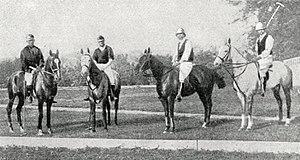
Le Bagatelle Polo Club de Paris, médaille de bronze aux JO 1900 de Paris (G. à D. Ed. de Rotschild, F.-A. Gill, Foxball-Keene, et R. Duval).
Le tournoi olympique de Polo aux Jeux de 1900 à Paris s'est tenu du 28 mai au 2 juin 1900 sur le terrain de Polo de Bagatelle. Ce fut la première apparition de cette discipline à l'occasion de Jeux olympiques. L'équipe vainqueur reçois une coupe d'une valeur de 2 000 francs, et une plaquette en or pour chaque joueur.
Le Polo de Paris est un club sportif privé parisien situé route des Moulins dans le bois de Boulogne.
Les Jeux olympiques de 1900, officiellement nommés Jeux de la IIᵉ olympiade, sont la deuxième édition des Jeux olympiques modernes. Ils ont lieu à Paris en France du 14 mai au 28 octobre 1900 dans le cadre de l'Exposition universelle. La décision d'organiser les Jeux de 1900 à Paris est prise lors du Iᵉʳ congrès olympique qui a lieu en 1894. Une concurrence se développe après les Jeux de 1896 entre d'un côté Pierre de Coubertin, président du Comité international olympique, qui veut organiser les Jeux de la IIᵉ olympiade à Paris mais qui ne réussit pas à mettre en route son projet, et de l'autre Alfred Picard, commissaire général de l'Exposition universelle, qui veut organiser des « concours internationaux d'exercices physiques et de sports ». L'instance dirigeant alors le sport en France, l'Union des sociétés françaises de sports athlétiques, penche finalement en novembre 1898 pour les concours de l'Exposition plutôt que pour les Jeux de Coubertin. Ce dernier est alors obligé au printemps 1899 d'accepter le compromis que suggère l'USFSA : « Les concours de l'Exposition tiennent lieu de Jeux olympiques pour 1900 et comptent comme équivalent de la deuxième olympiade.